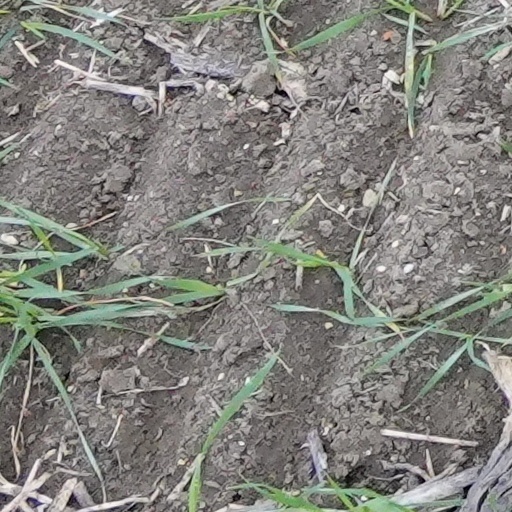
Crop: wheat